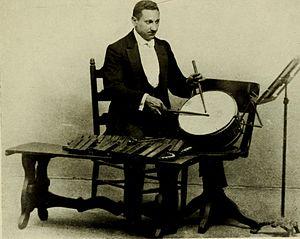
Le xylophone est un instrument de musique constitué de lames qu'on frappe avec des petits maillets. Son nom, un néologisme du XIXᵉ siècle, agglomère les racines grecques xylo : bois et phon : son. À l'origine, les lames étaient toujours en bois. Il en reste ainsi dans la langue savante. Bien qu'aujourd'hui on appelle aussi xylophones tous les petits jouets musicaux de forme identique, même quand leurs lames sont métalliques, cet article ne traite que des instruments à lames de bois.